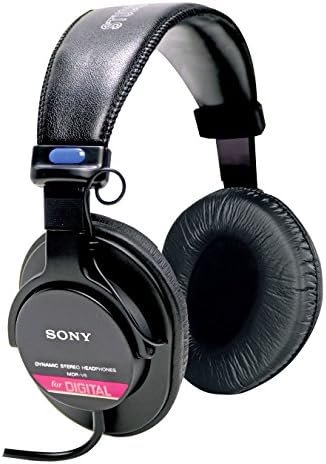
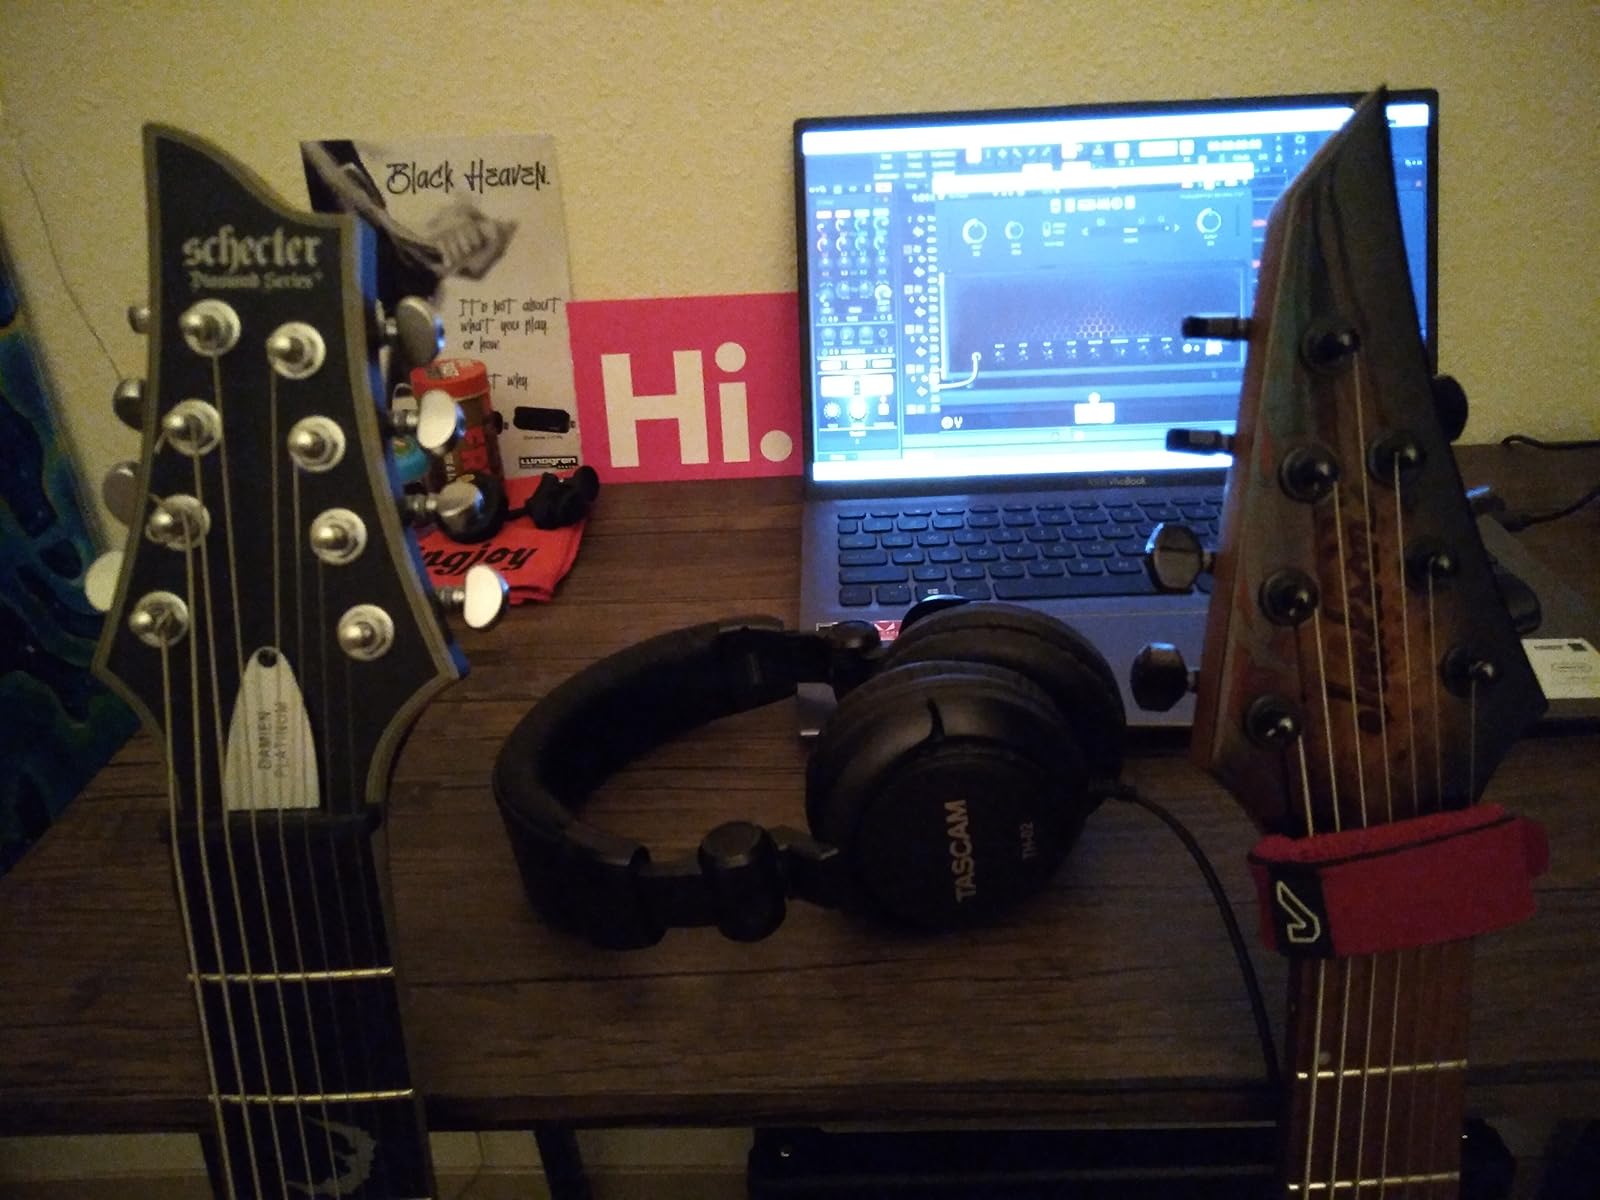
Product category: headphones
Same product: no